What I Loved

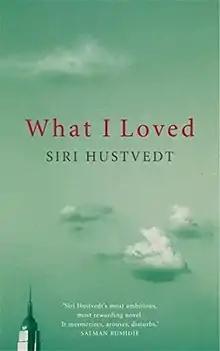
First edition (UK)

What I Loved is a novel written by American writer Siri Hustvedt first published in 2003 by Hodder and Stoughton in London. It is written from the point of view of Leo Hertzberg, an art historian living in New York. The author herself grew up in Northfield, Minnesota, and then moved to New York in 1978. In a discussion of the September 11 attacks, she describes New York as "as much an idea as an actual place".